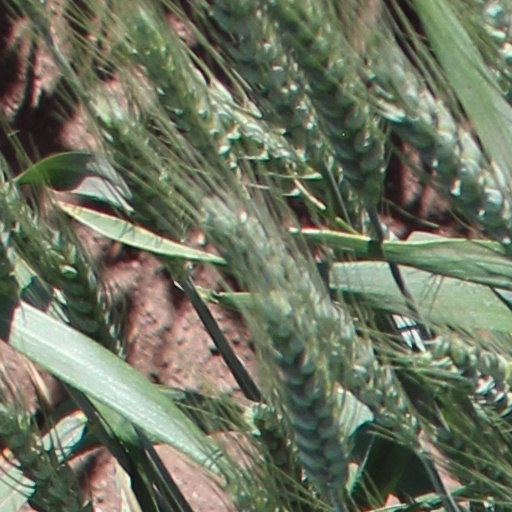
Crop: wheat